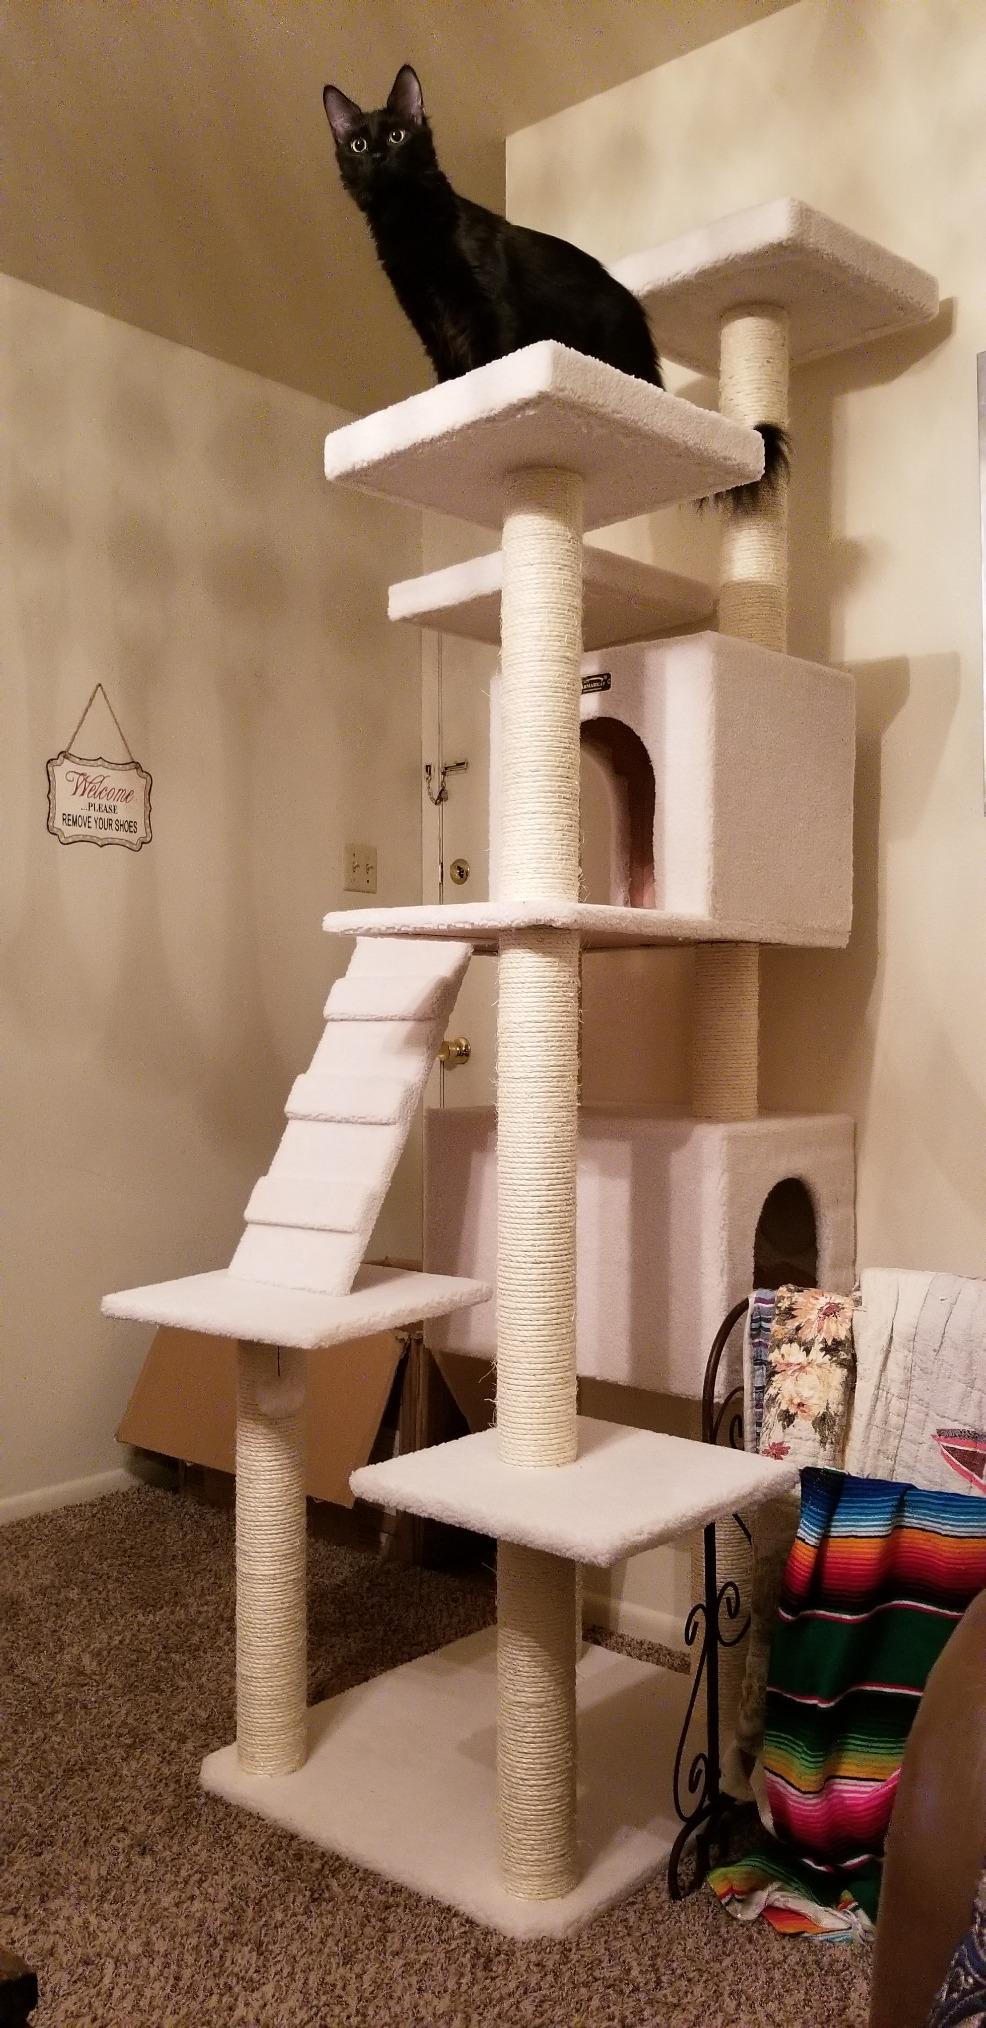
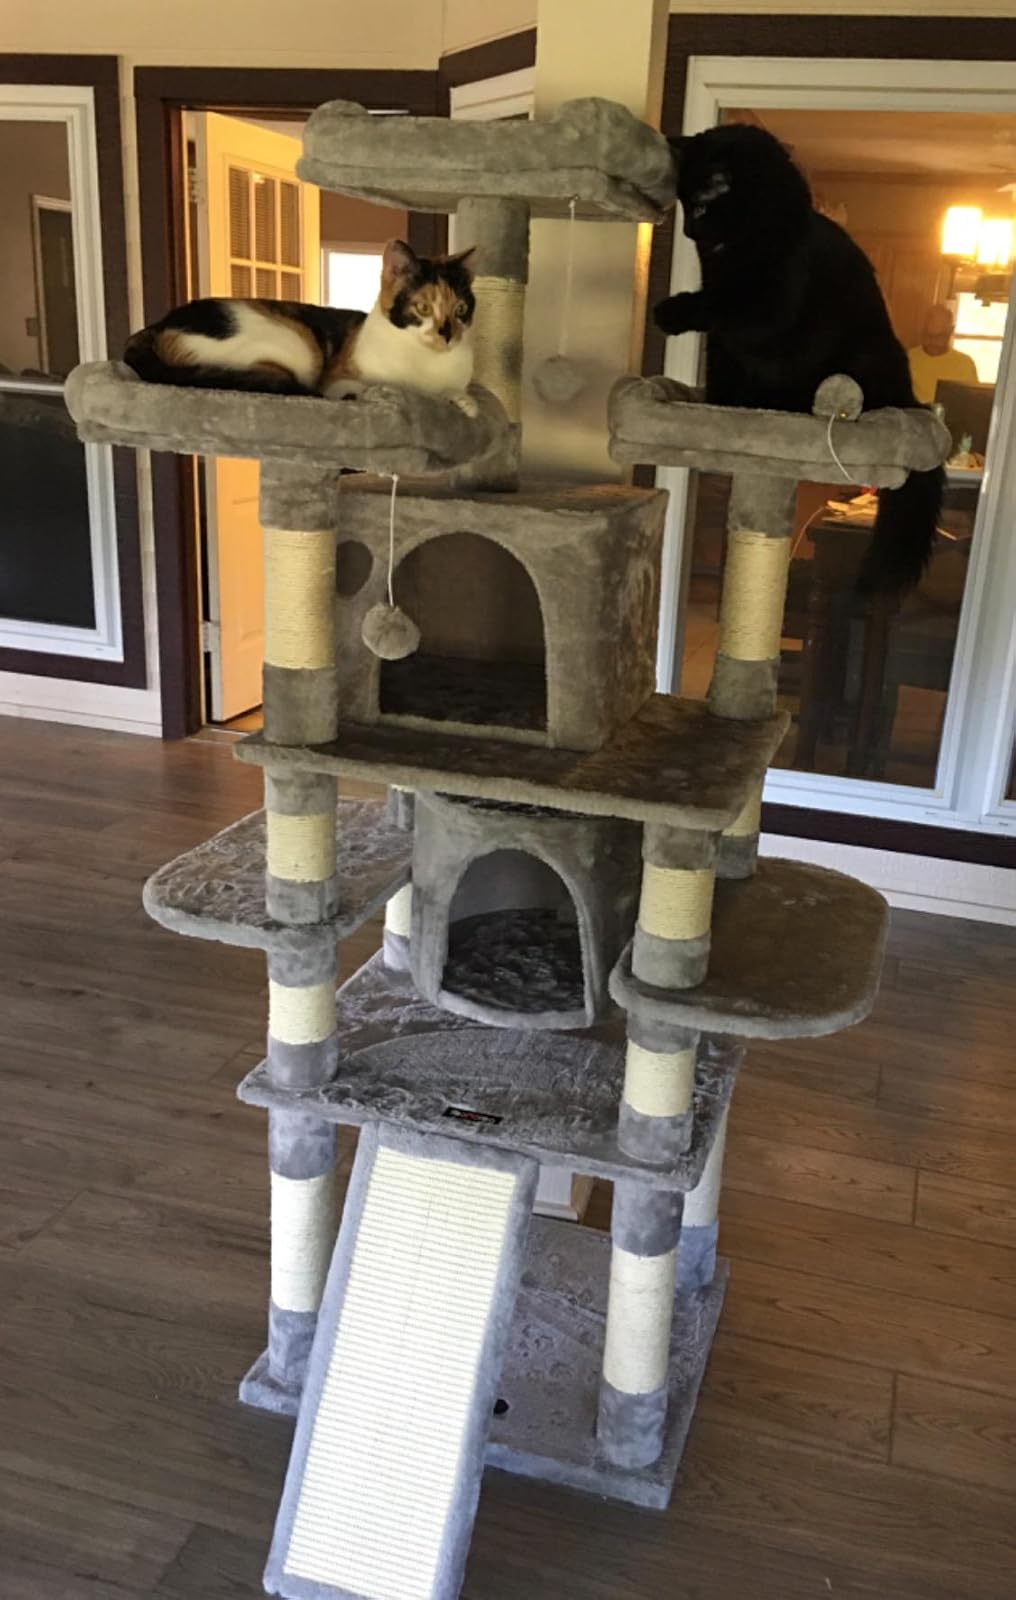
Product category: items_cat tree
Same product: no